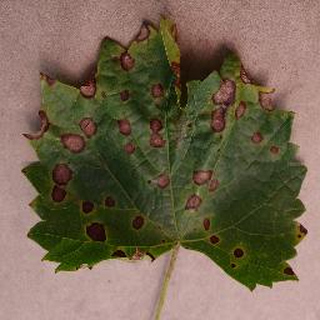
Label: grape_black_rot